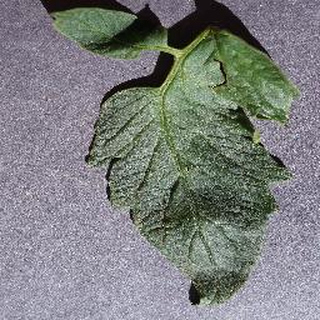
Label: healthy_tomato